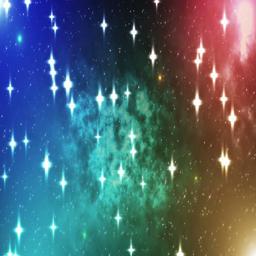
colorful stars in the sky